Excalibur

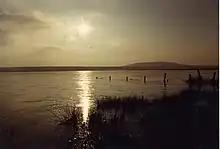
Dozmary Pool, a lake in Cornwall associated with the legend of Excalibur due to its proximity to Slaughterbridge, a potential location of the Battle of Camlann

The identity of this sword as Excalibur is made explicit in the Prose "Merlin", a part of the thirteenth-century "Lancelot-Grail" cycle of French romances also known as the "Vulgate Cycle". Eventually, in the cycle's finale Vulgate "Mort Artu", when Arthur is at the brink of death, he enigmatically orders his surviving knight Griflet to cast Excalibur into a nearby lake. After two failed attempts to deceive Arthur, since Griflet felt that such a great sword should not be thrown away, he finally does comply with the wounded king's request. A woman's hand emerges from the lake to catch Excalibur, after which Morgan appears in a boat to take Arthur to Avalon. This motif then became attached to Bedivere (or Yvain in the chronicle "Scalacronica"), instead of Griflet, in the English Arthurian tradition.